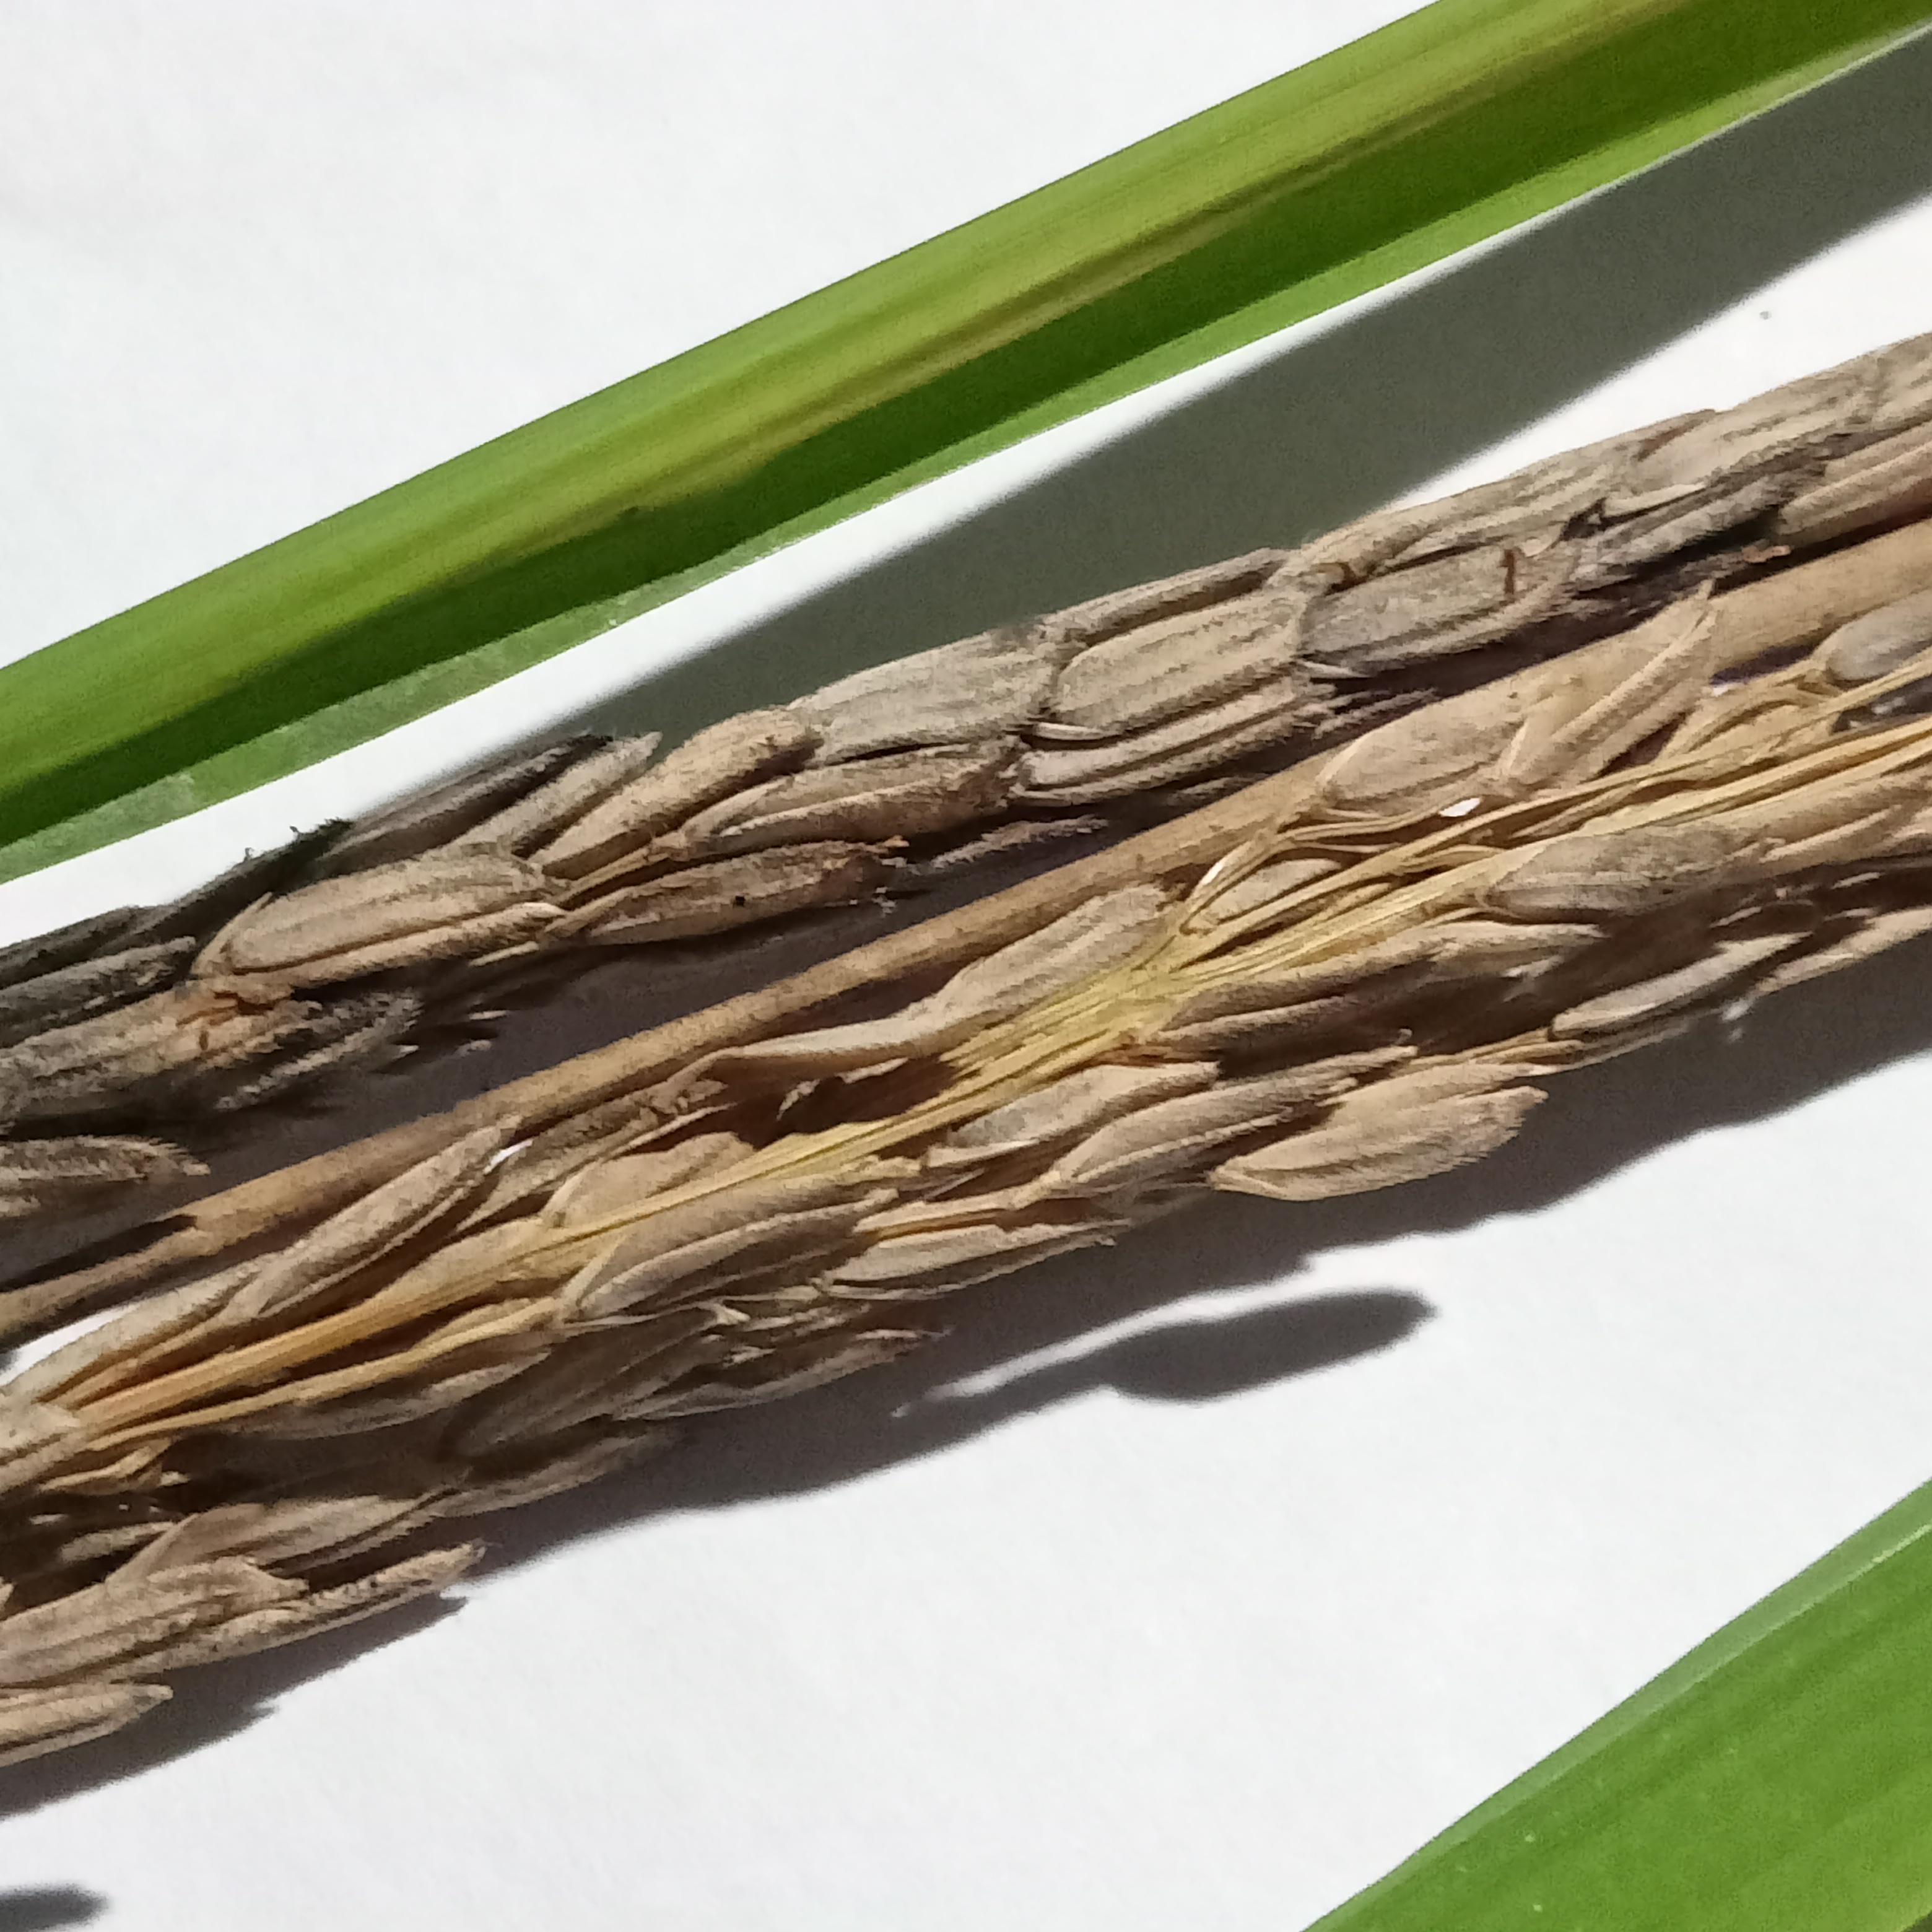
Label: Rice___Neck_Blast